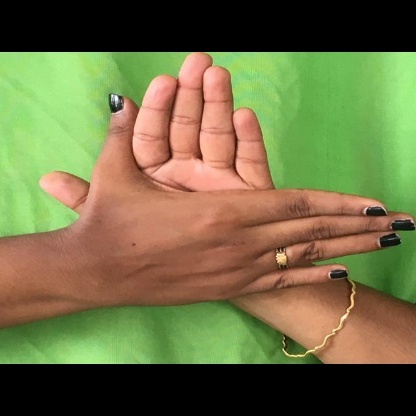
Mudra: Chakra